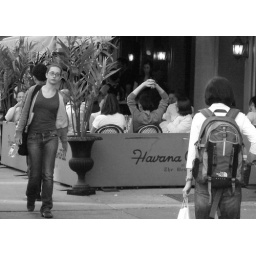
Humm, this particular girl seems to be walking by a lot.